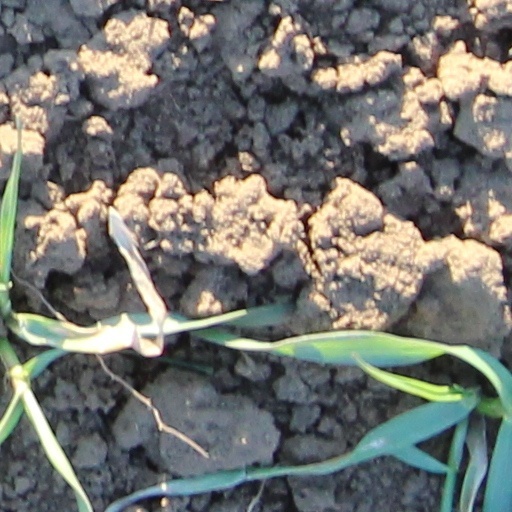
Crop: wheat